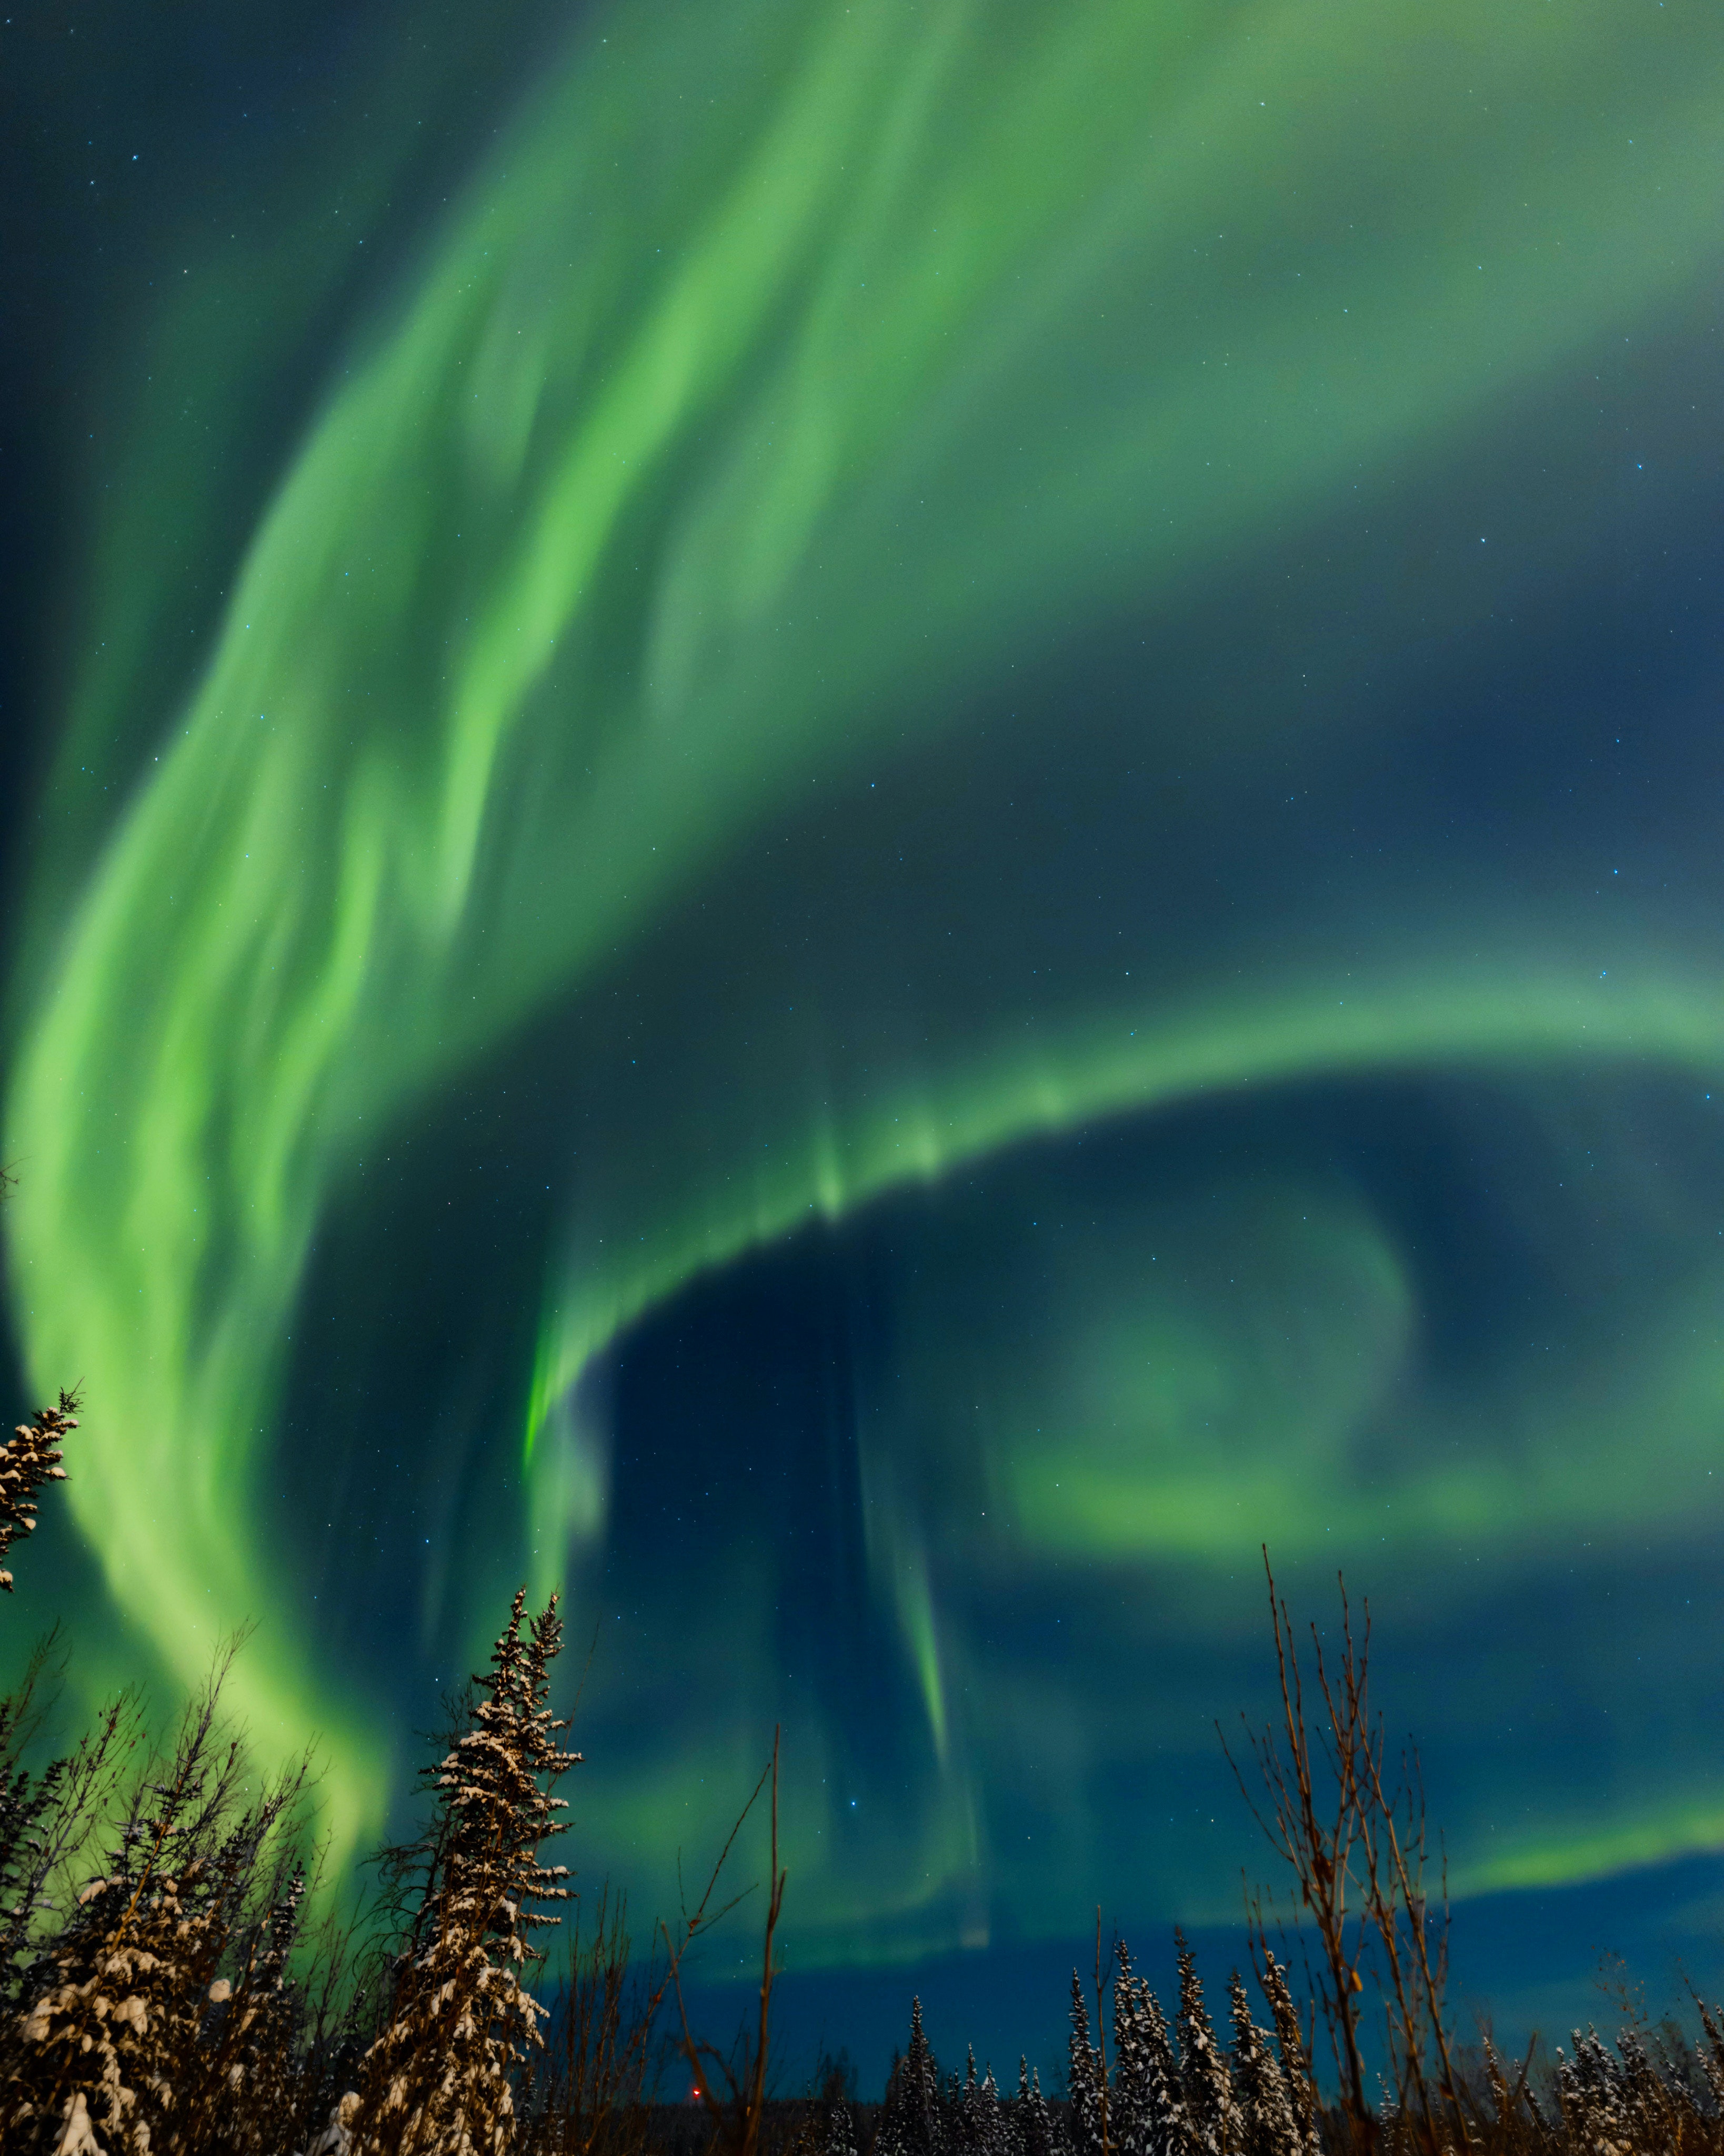
walls, cloud, plant, sky, atmosphere, daytime, aurora, natural landscape, nature, natural environment, sunlight, atmospheric phenomenon, tree, water, landscape, horizon, grass, morning, wind, grassland, electric blue, cumulus, space, road, darkness, meteorological phenomenon, dawn, prairie, event, wilderness, astronomical object, evening, stock photography, night, dusk, storm, winter, celestial event, wildlife, midnight, freezing, tundra, ocean, field